2-8-4

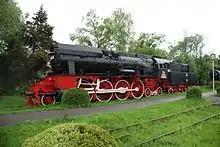
CFR 142.072 at the Reşiţa Museum

The planned eighteen NSB Class 49 locomotives never materialised, however, since those under construction at the Krupp Works in Essen, Germany, were damaged so severely by Allied bombing in October 1943 that they were never completed. In addition, Thune's Works at Skøyen in Norway could not carry on with the construction of its share of the order because of a wartime lack of high quality steel and other materials.